History of Zanzibar

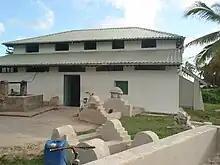
Kizimkazi Mosque: View from outside

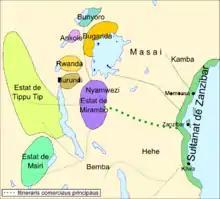
Zanzibar's Sultanate circa 1875

Ancient pottery demonstrates existing trade routes with Zanzibar as far back as the ancient Sumer and Assyria.